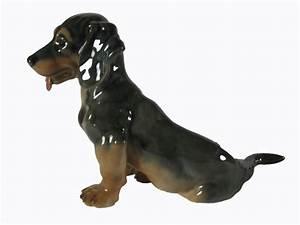
dog